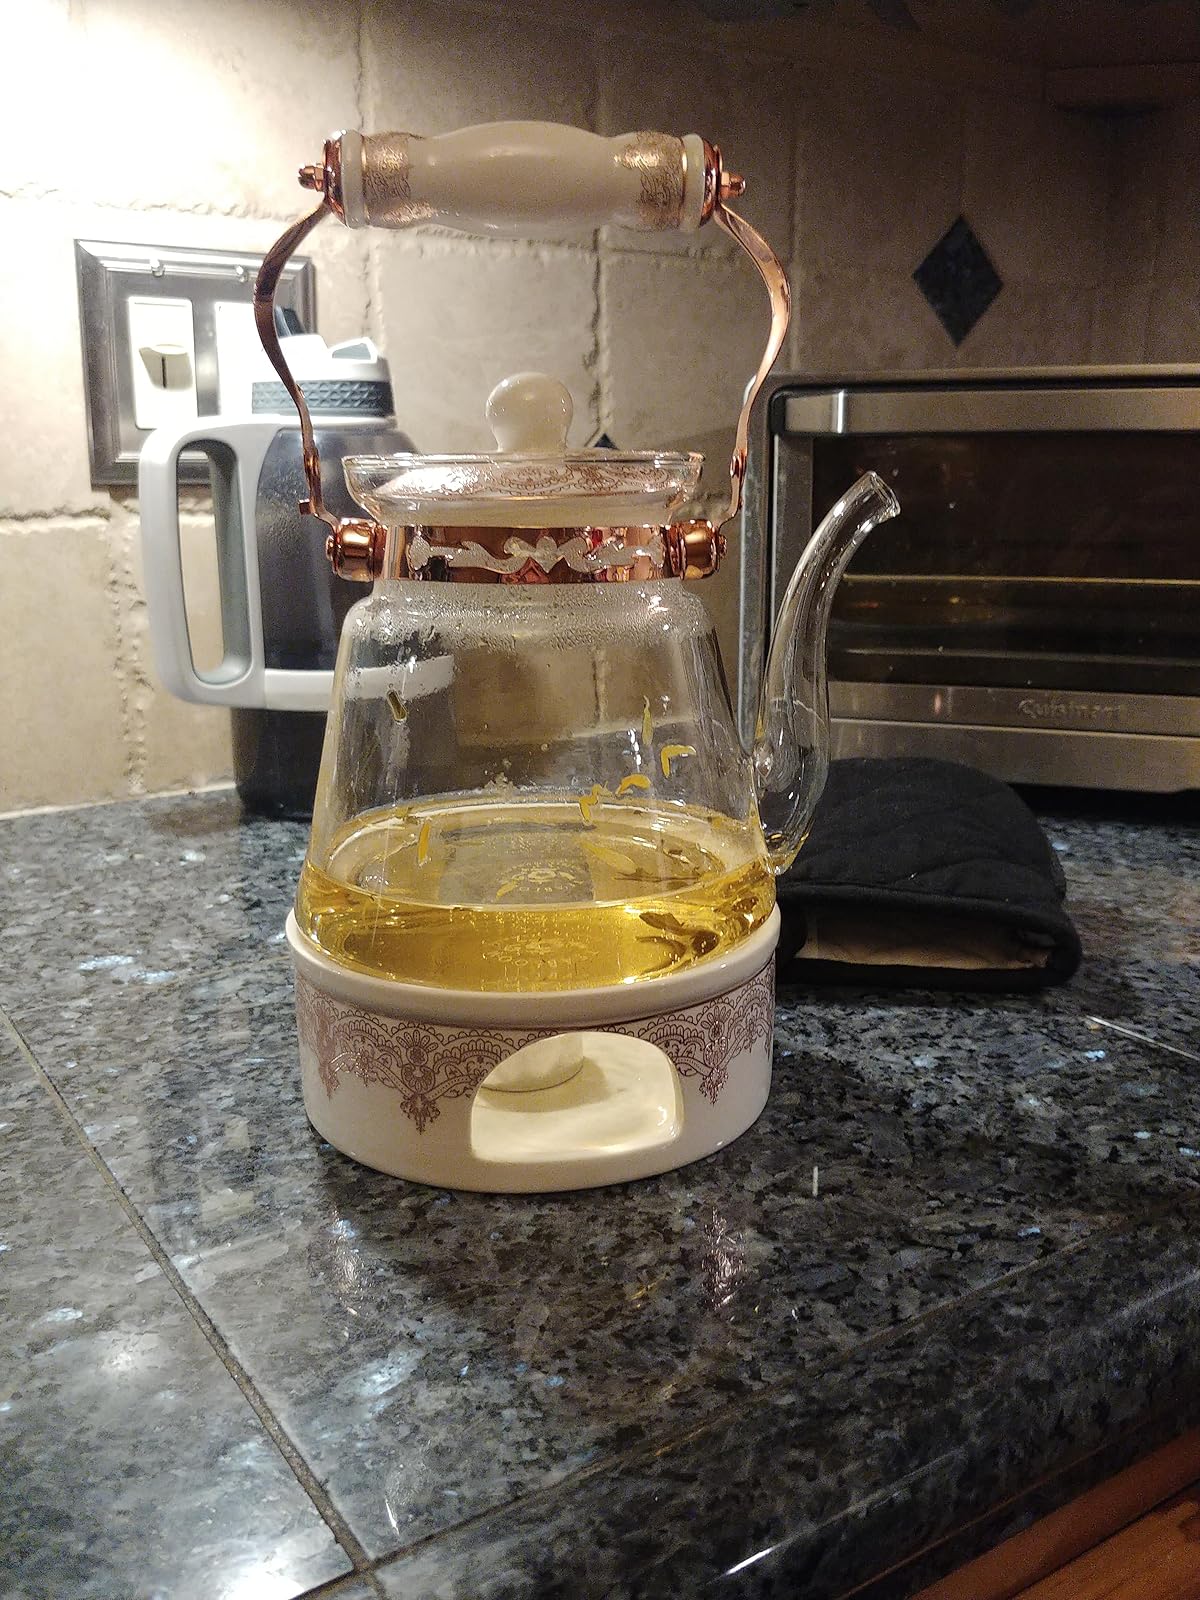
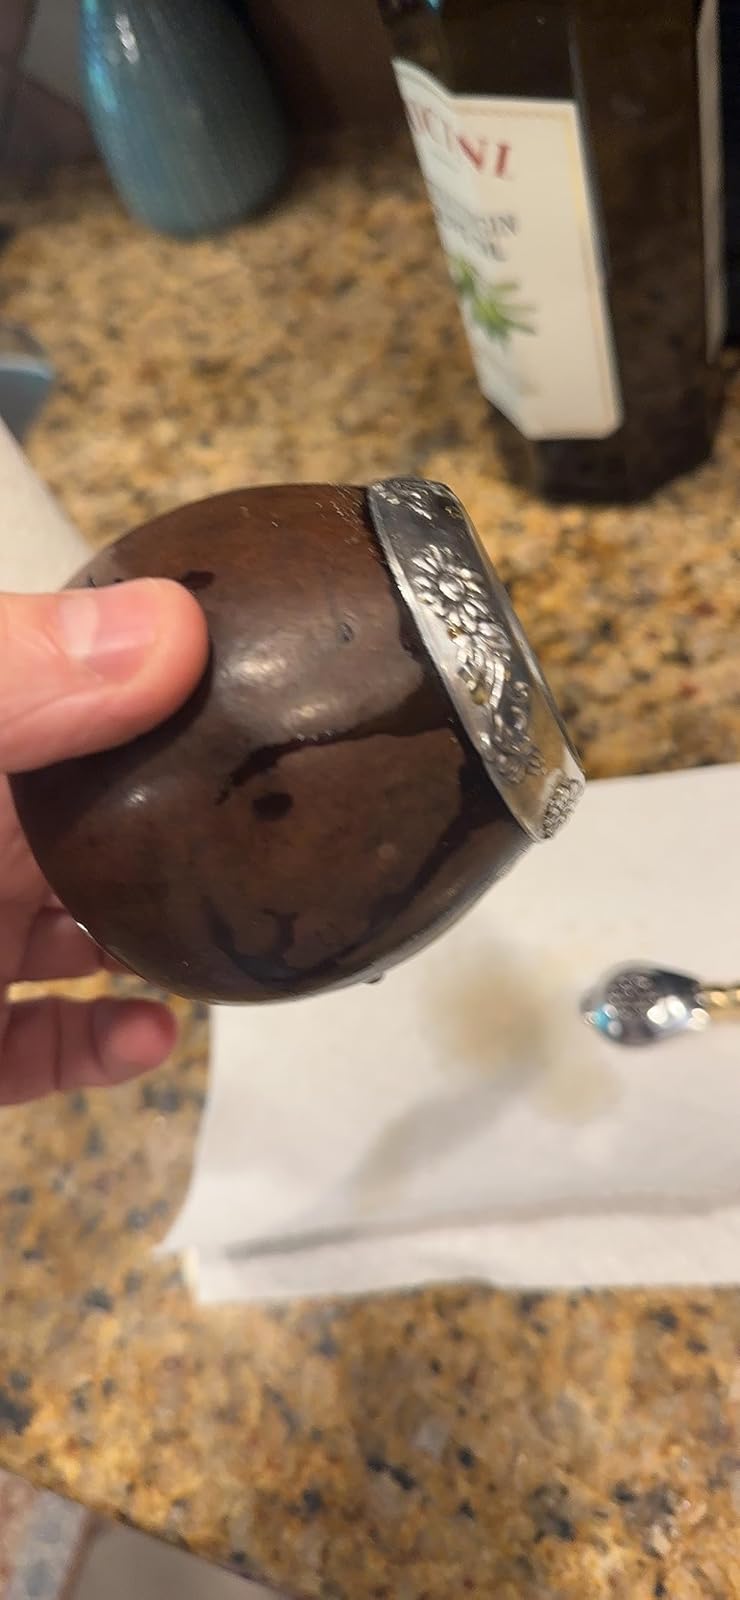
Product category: items_tea
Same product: no